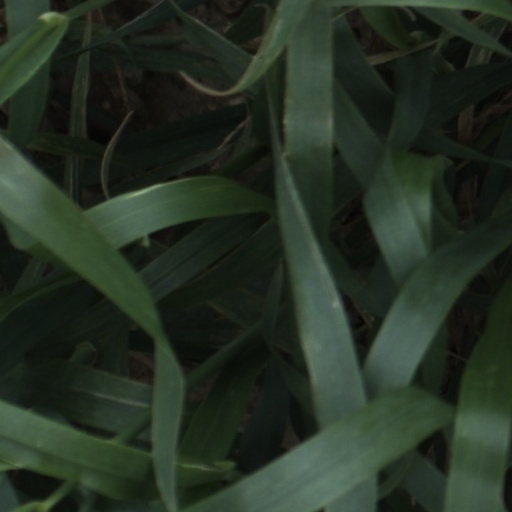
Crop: wheat